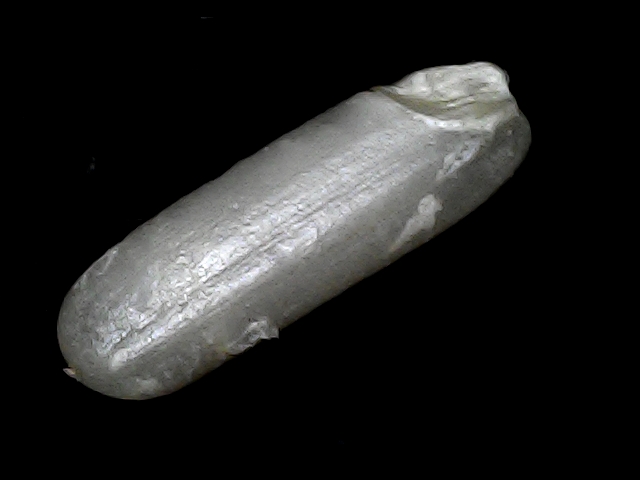
Rice variety: BD75